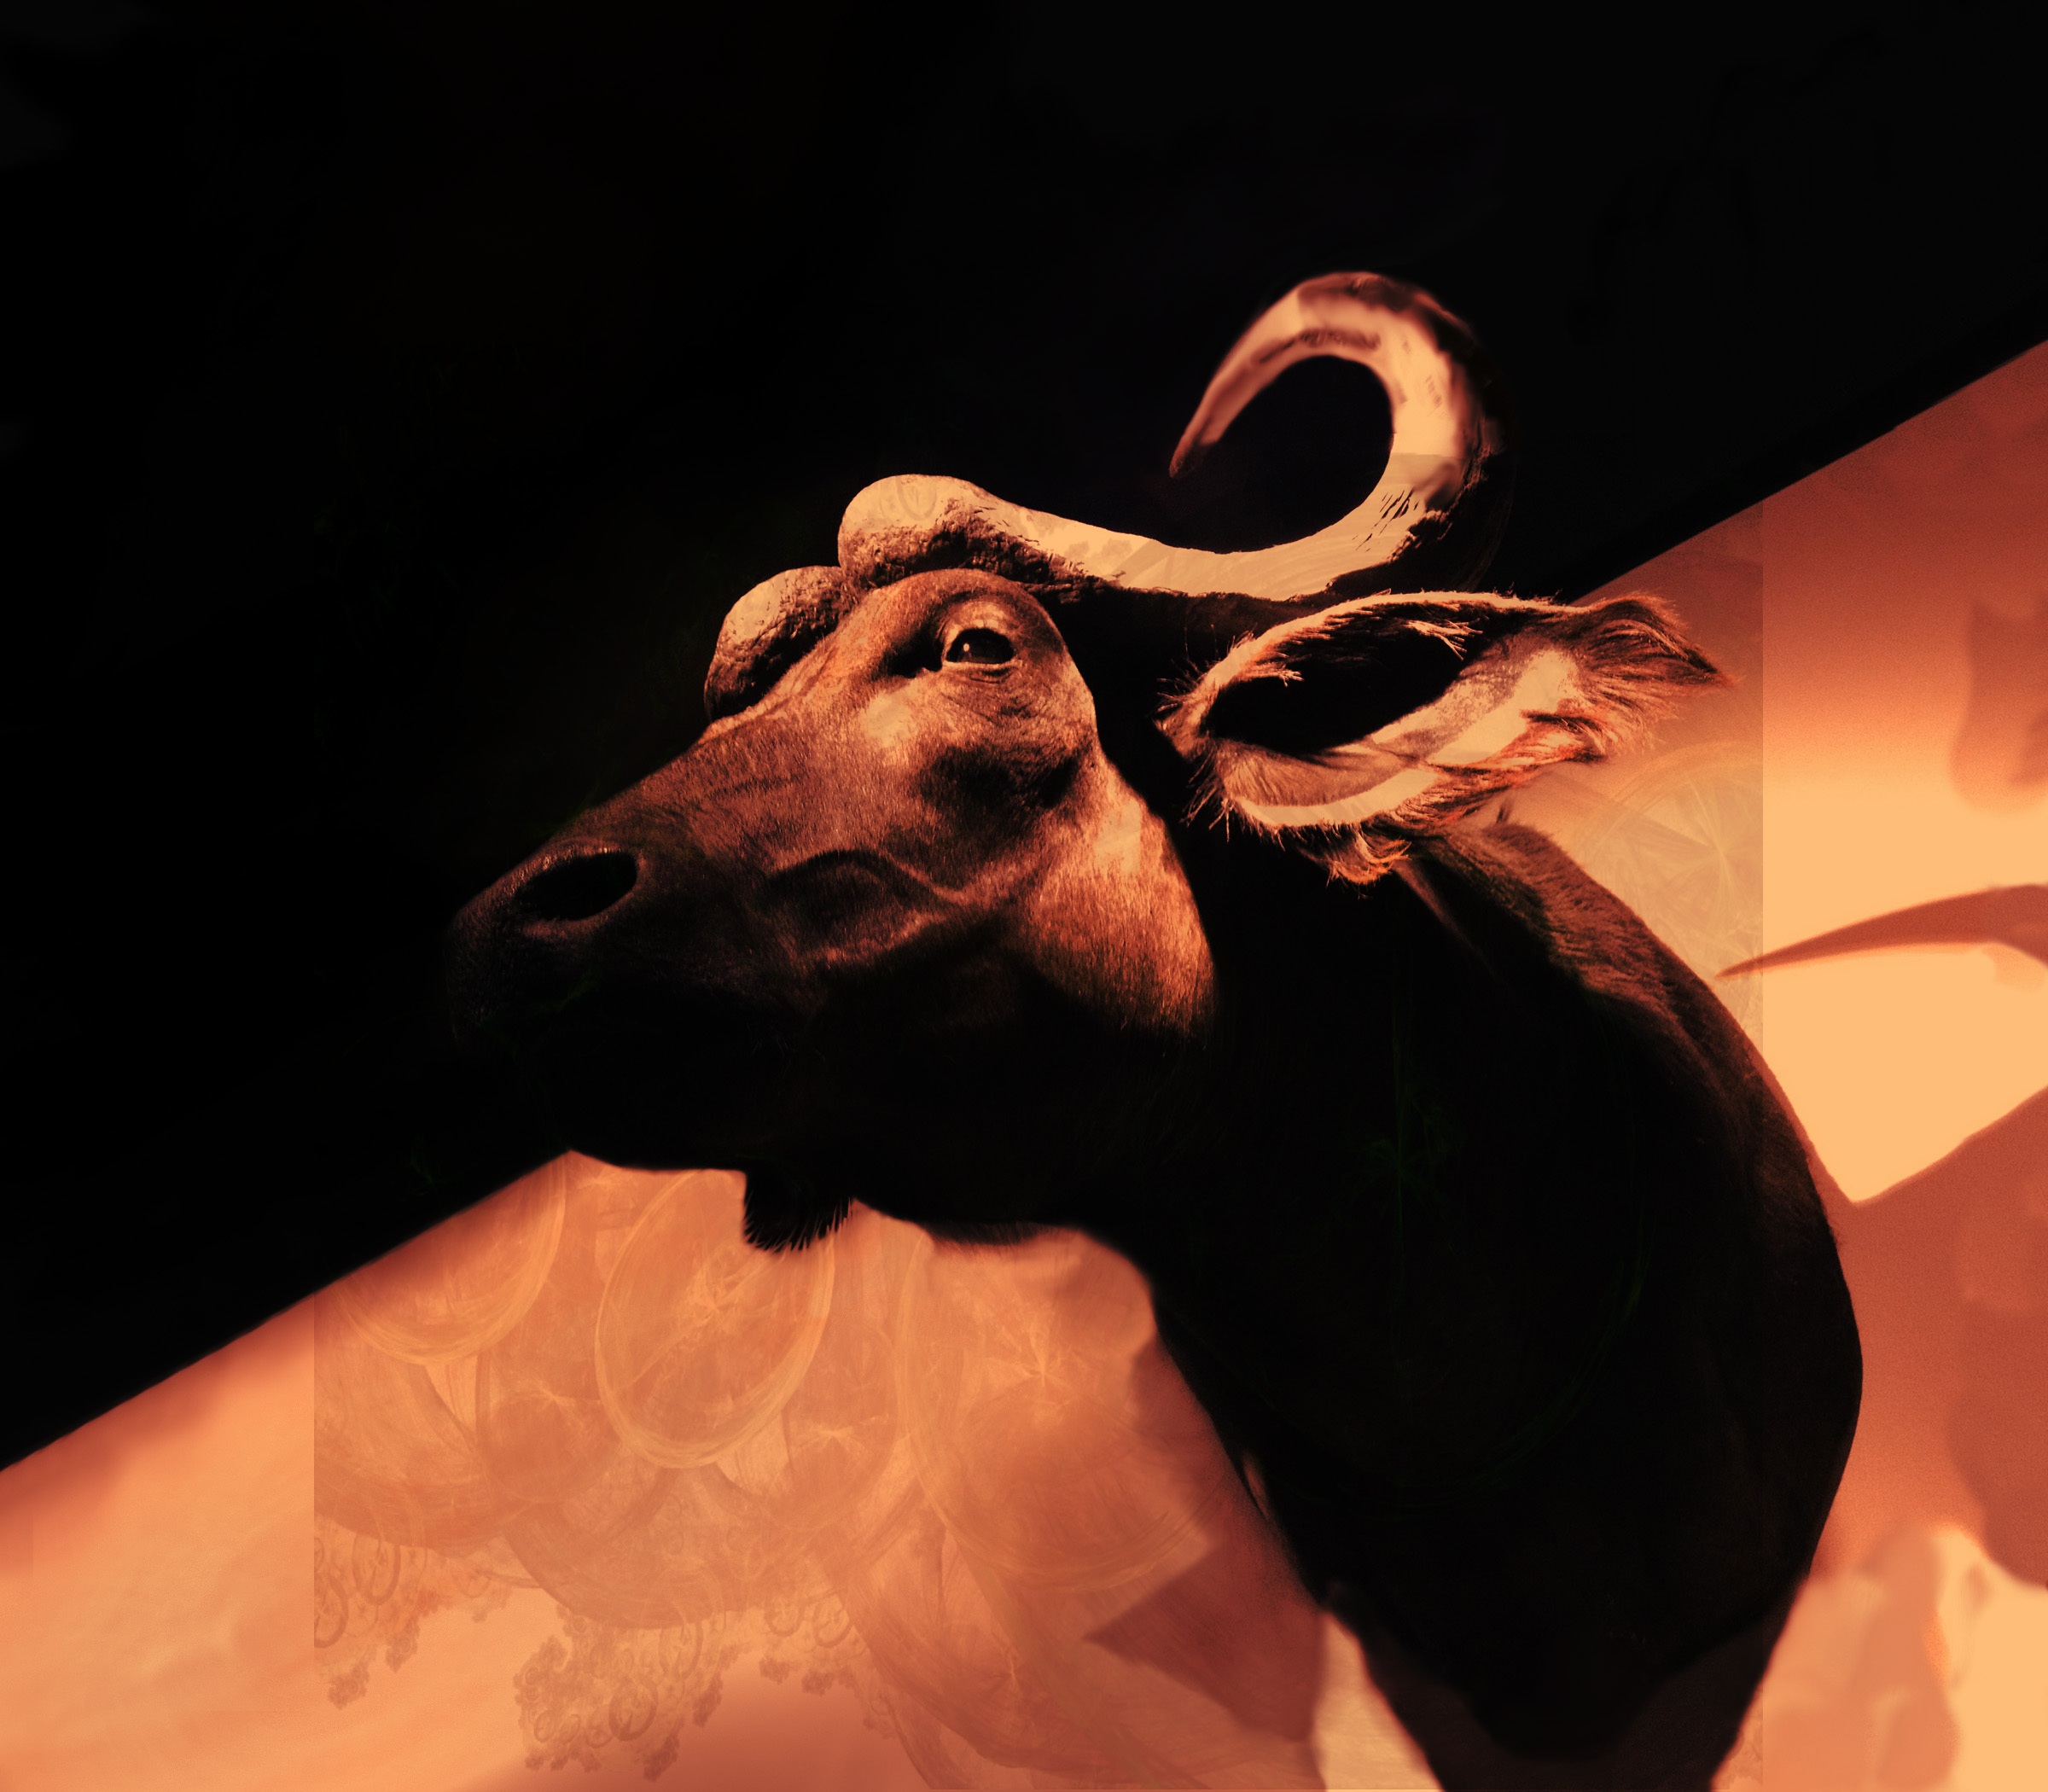
animal, wild, decoration, bull, sculpture, art, illustration, head, trophy, buffalo